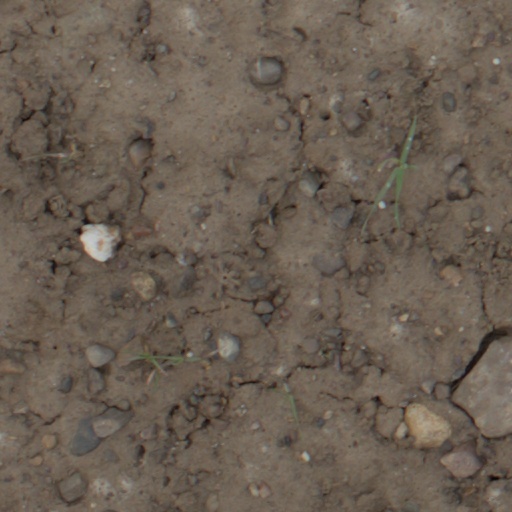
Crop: wheat